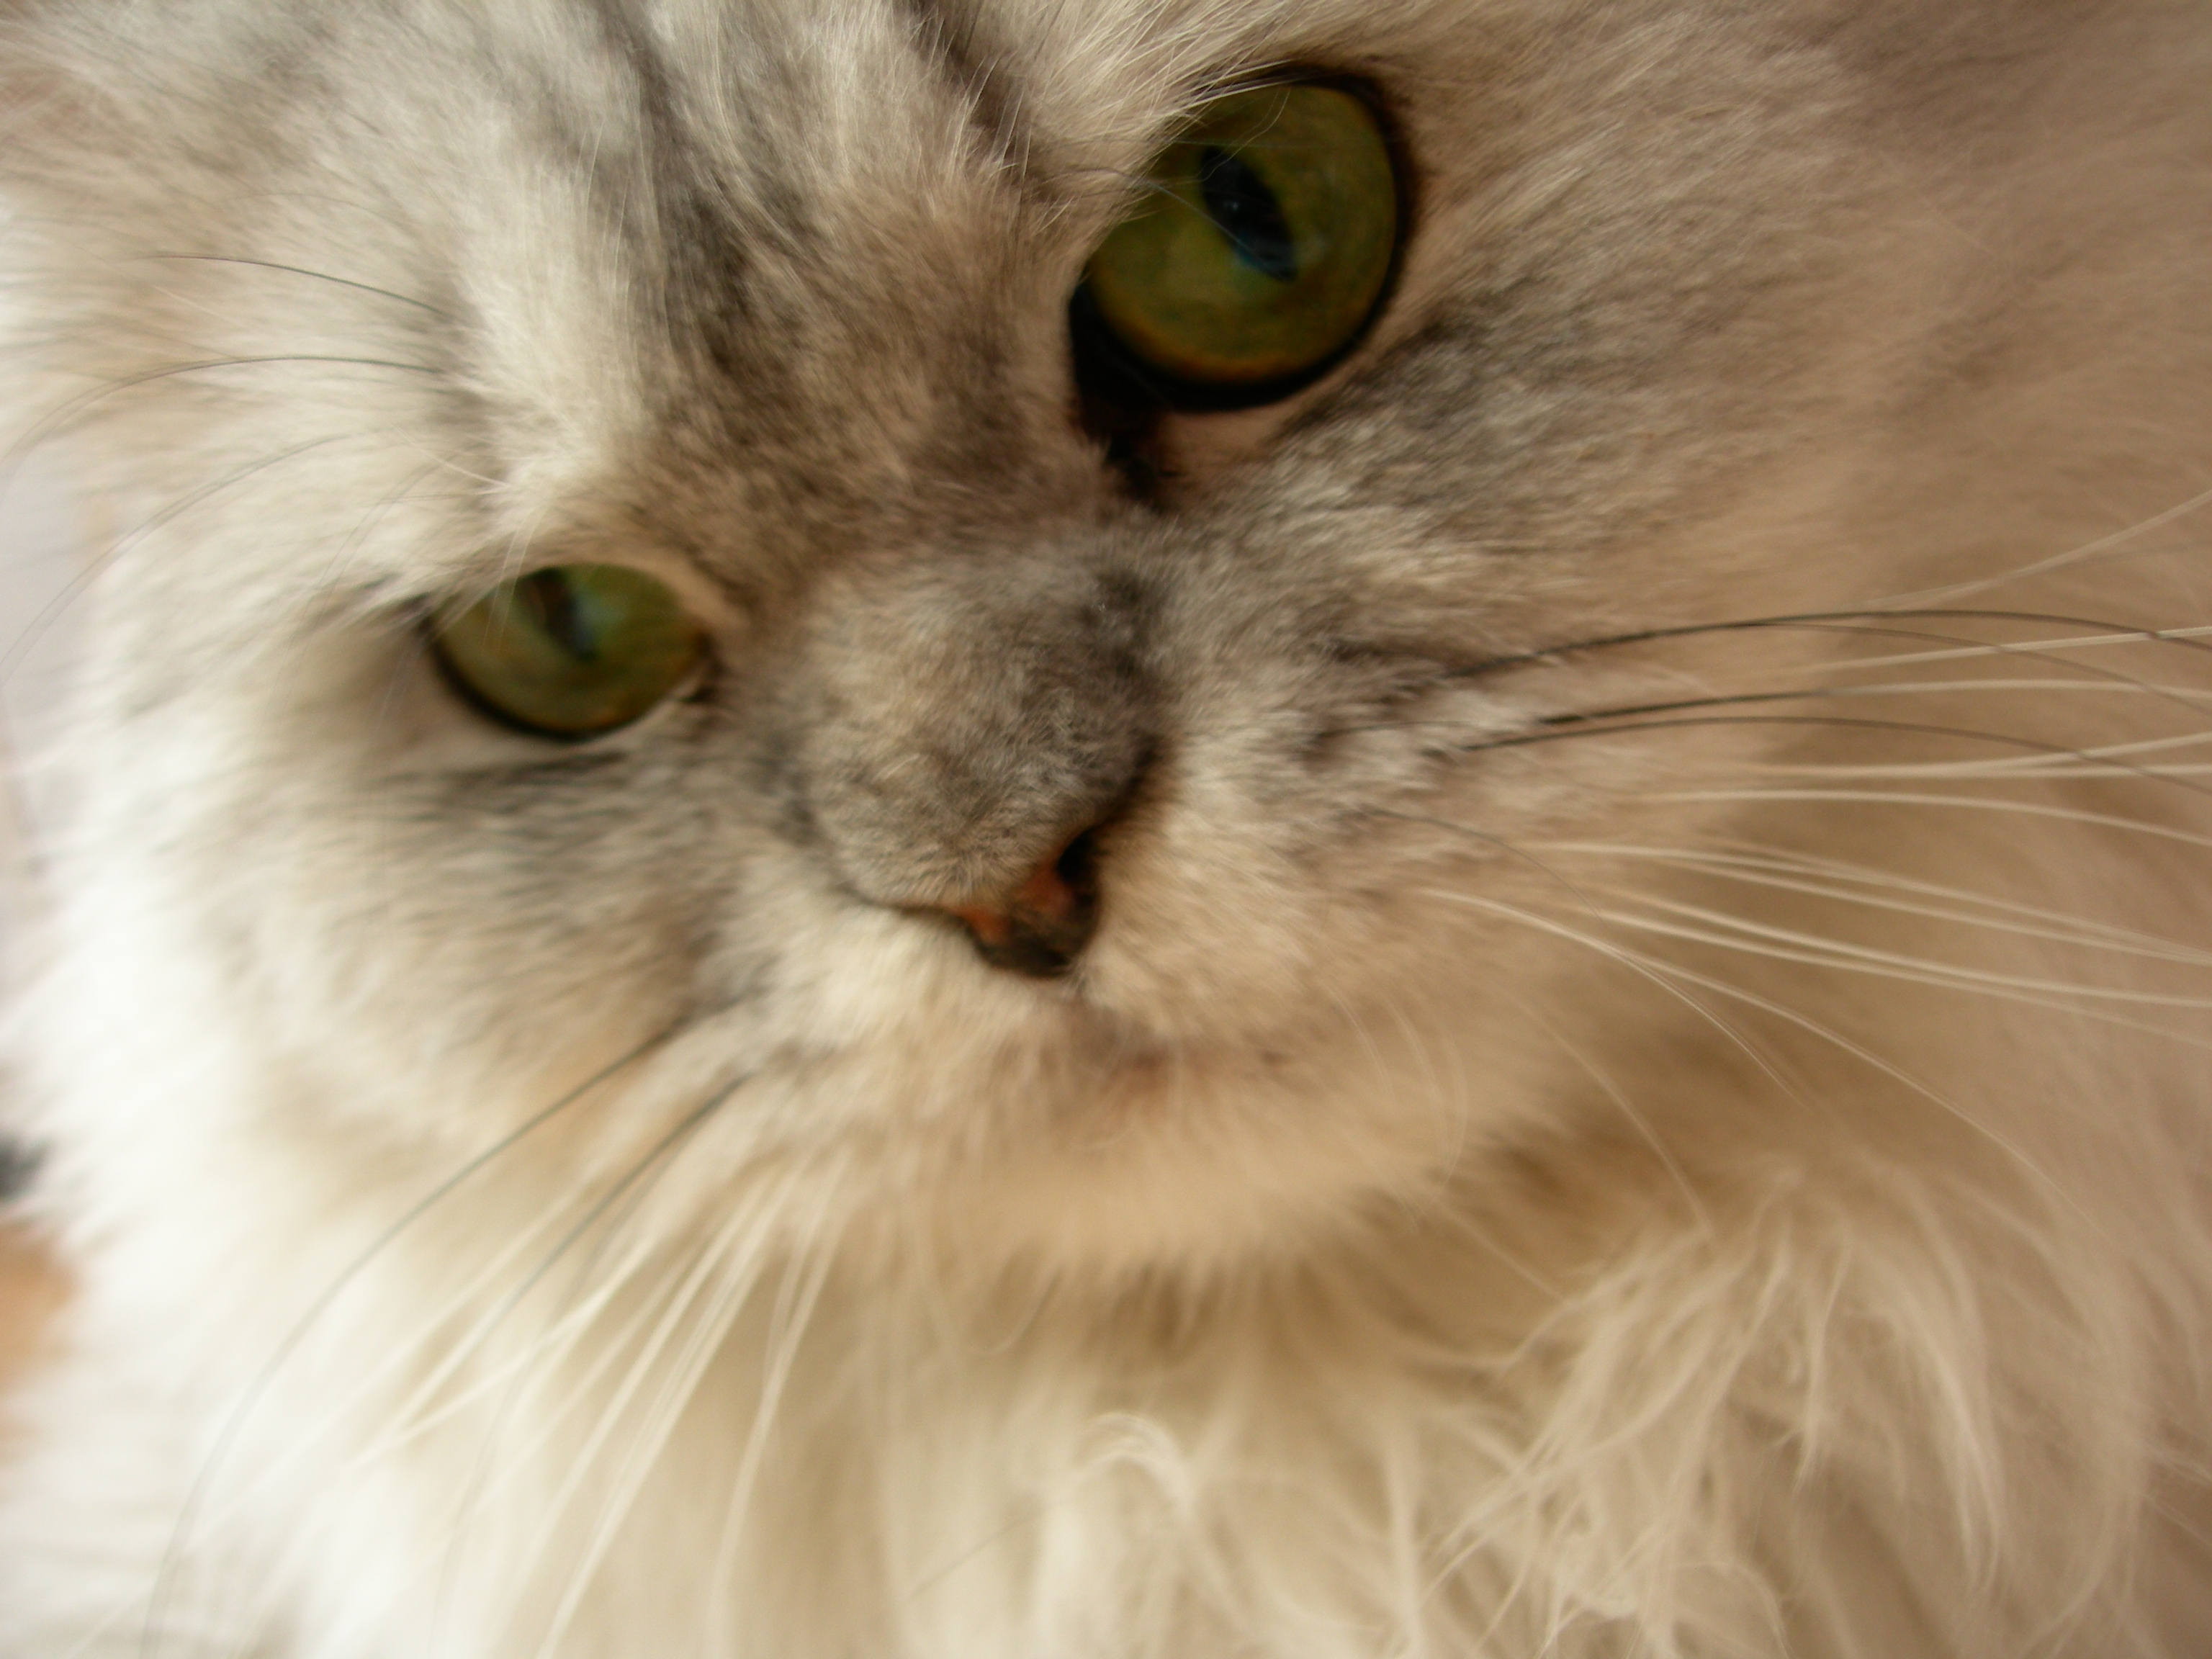
nature, animal, pet, cat, feline, mammal, nikon, close up, pets, cats, nose, whiskers, silver, animals, vertebrate, chat, chats, siberian, himalayan, coolpix, marcello, persian, small to medium sized cats, cat like mammal, carnivoran, domestic short haired cat, domestic long haired cat, british semi longhair